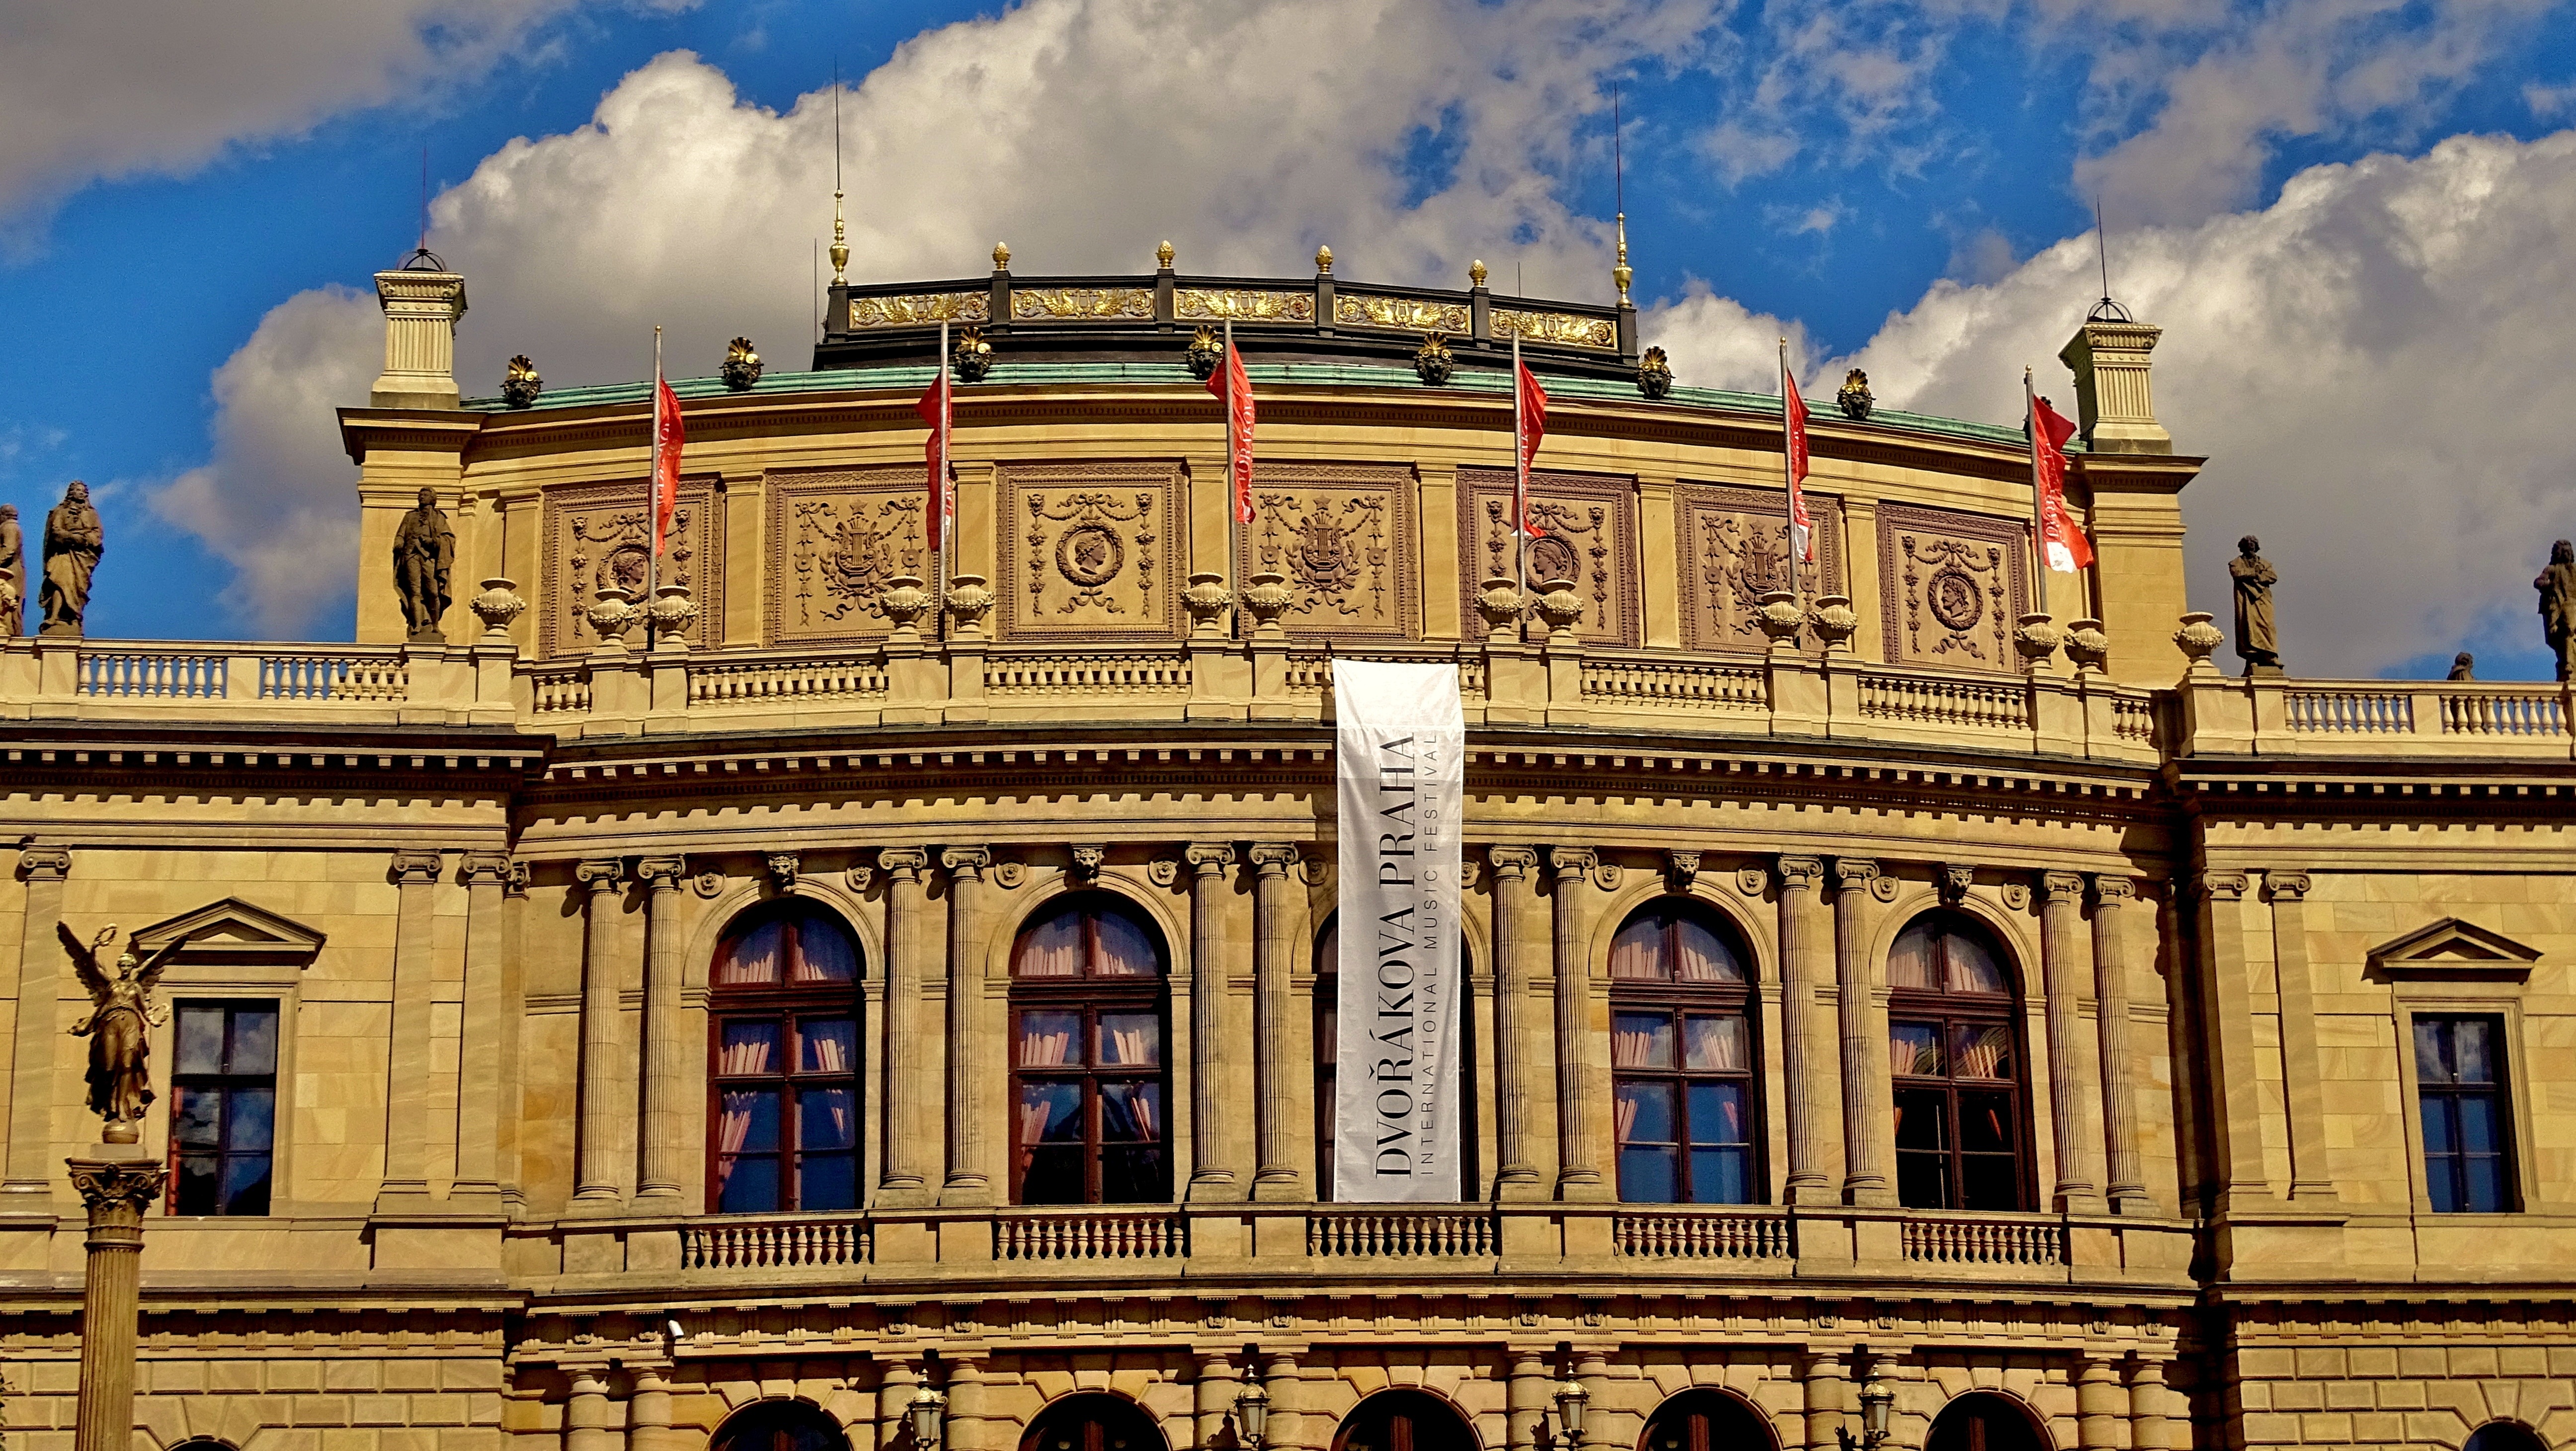
architecture, building, palace, city, opera house, landmark, facade, prague, historically, praha, czech republic, moldova, historical city, prague castle, ancient history